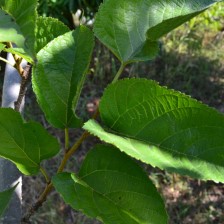
Variety: TaiwanStraberry